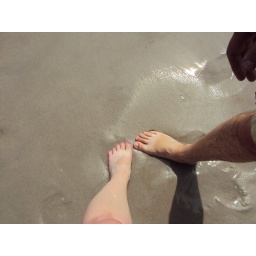
Putting our feet in the sand and water :-)